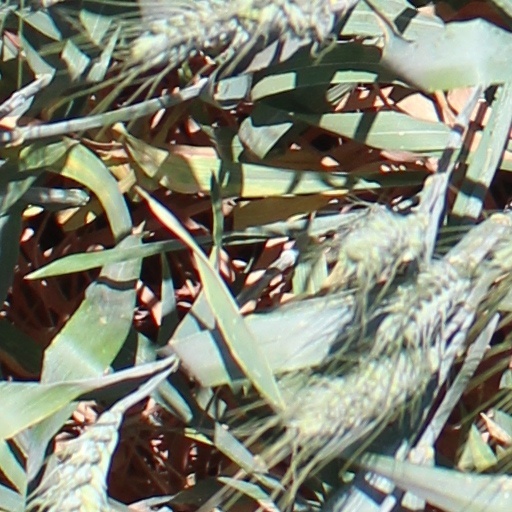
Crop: wheat